Havering Town Hall

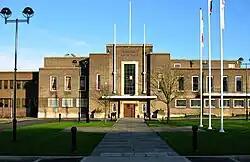
Havering Town Hall

Havering Town Hall is a municipal building in Main Road, Romford, London. The town hall, which is the headquarters of Havering London Borough Council, is a Grade II listed building.